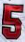
Number: 5